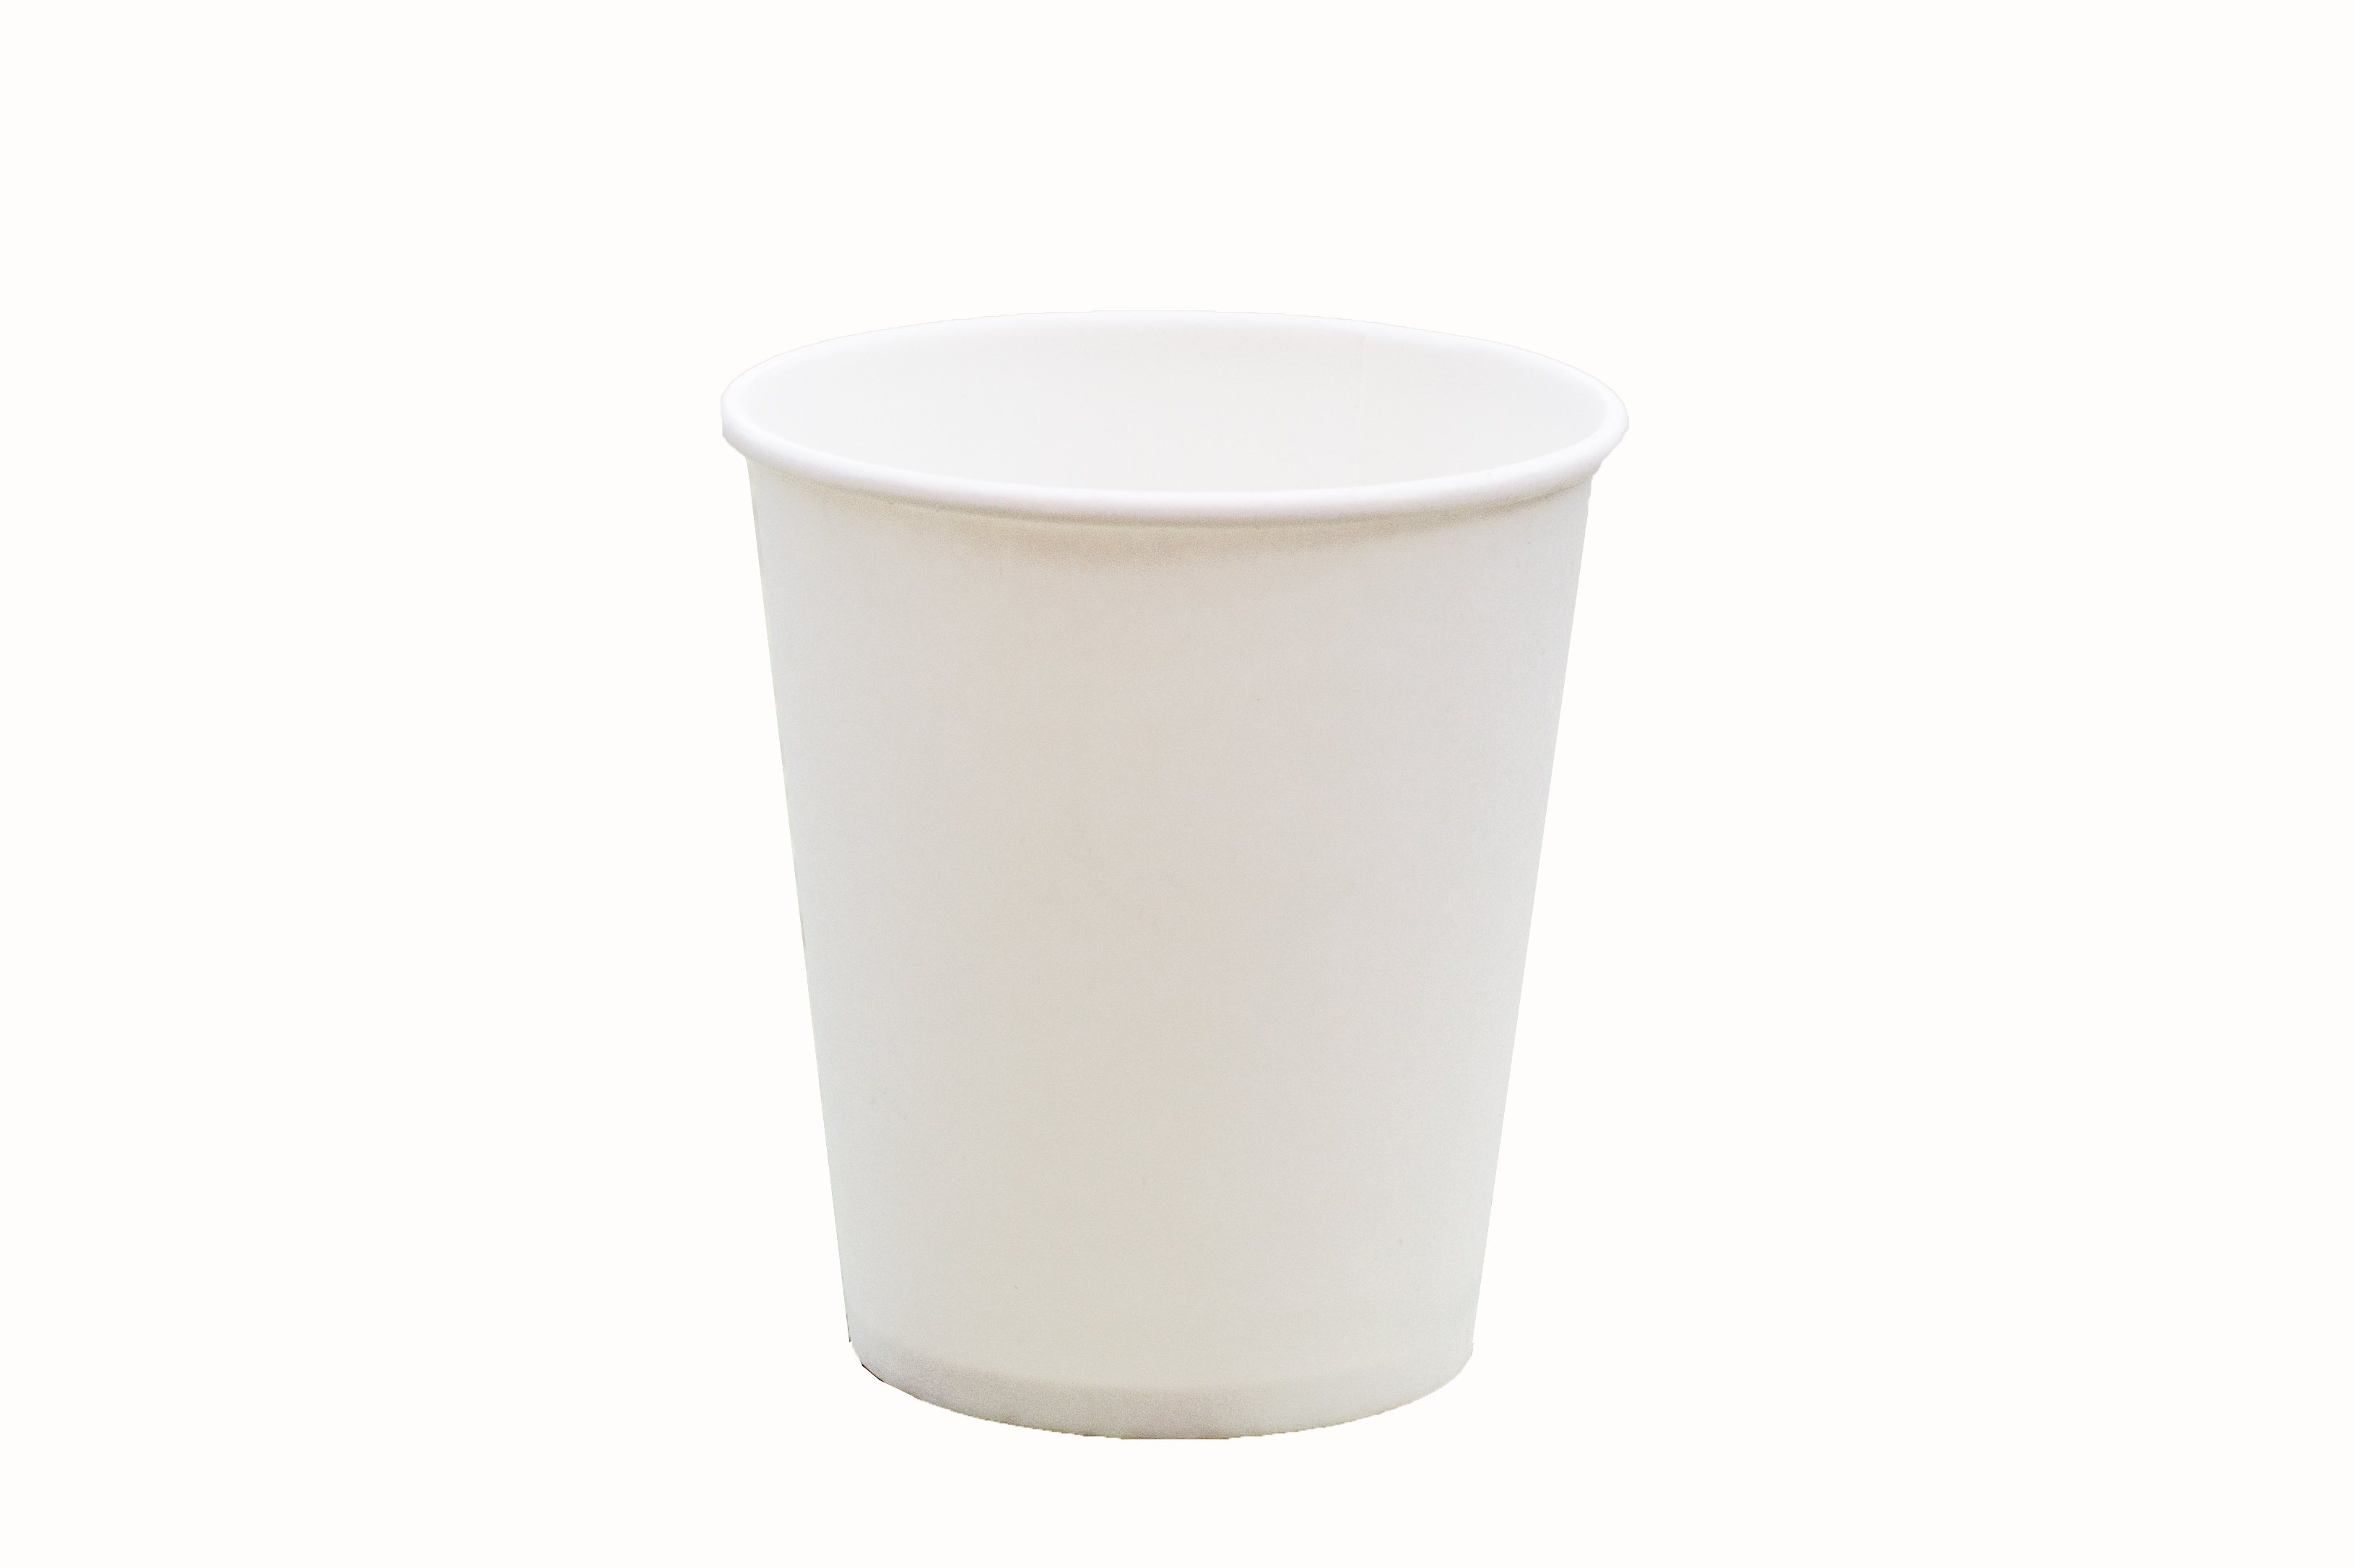
Label: paper